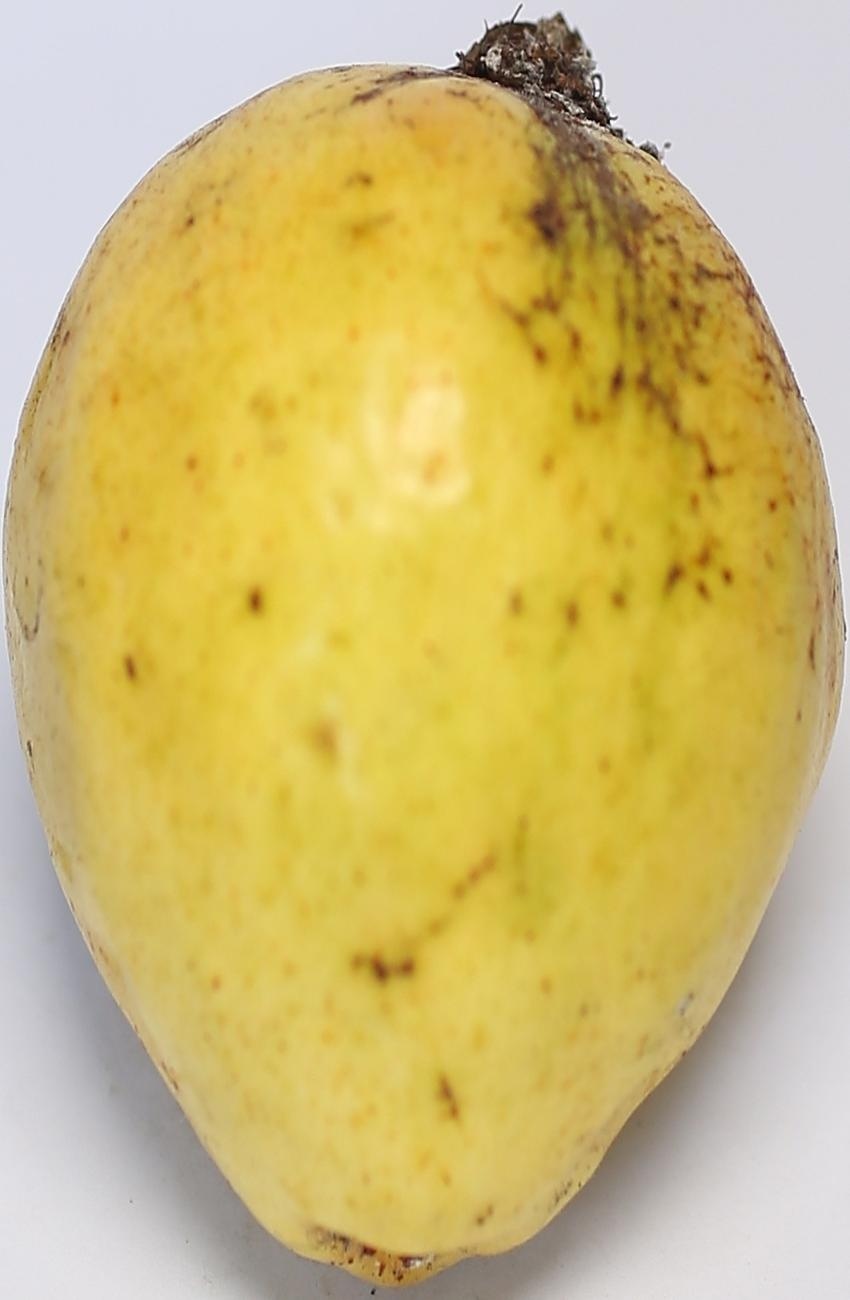
Maturity: ripe
Variety: riyali